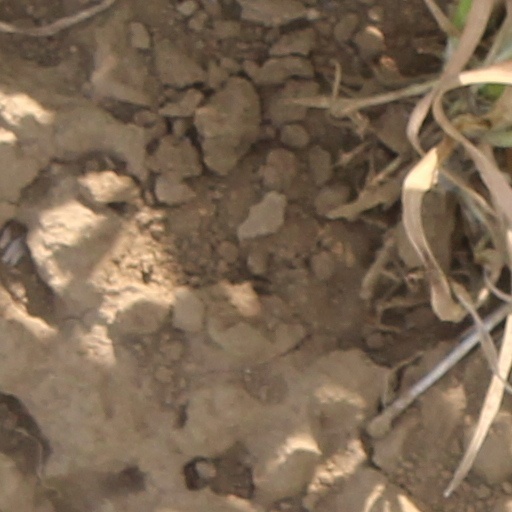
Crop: wheat